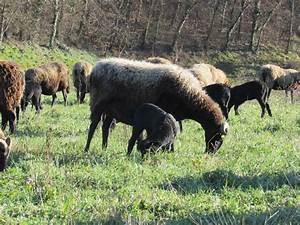
Label: pecora